Ming treasure voyages

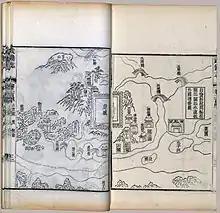
Section of the Mao Kun map as collected in the "Wubei Zhi" (Library of Congress)

In the Ming court, the civil officials were the faction who opposed the treasure voyages. They condemned the expeditions as extravagant and wasteful, but the Yongle Emperor was unconcerned about the costs of the voyages and was determined to undertake them. In contrast, the eunuch establishment stood at the head of the treasure fleet and the expeditions. Traditionally, civil officials were the political opponents to the eunuch faction and to the military who crewed the fleet. This political and institutional disadvantage within the state system contributed to the inherent opposition of these bureaucrats against the voyages. Moreover, civil officials criticized the state expenses brought by the fleet's construction, but the emperor was set on realizing its formation. Construction projects were in fact usually the domain of the eunuchs. Eunuchs were assigned to supervise the fleet's construction, while the military was assigned to carry it out. On cultural grounds, the civil officials were hostile to the voyages, because the trade and acquisition of strange foreign goods conflicted with their Confucian ideologies. The undertaking of these expeditions only remained possible as long as the eunuchs maintained imperial favor.